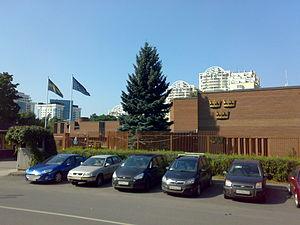
Ceci est une liste des représentations diplomatiques en Russie. En tant que plus grand pays du monde, membre permanent du Conseil de sécurité des Nations Unies, puissance régionale en Europe et en Asie et principal État successeur de l'Union soviétique, la Fédération de Russie accueille une importante communauté diplomatique dans sa capitale, Moscou. Moscou abrite 148 ambassades, de nombreux pays ont également des consulats généraux et des consulats dans tout le pays.